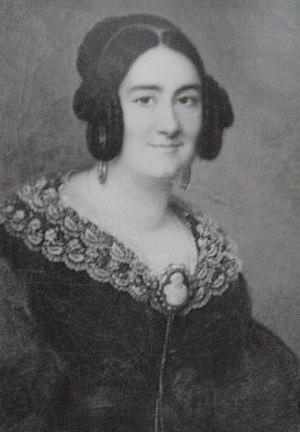
Mme Eglé Rostand-Jourdan (1797-1862)
Bruno-Xavier Rostand, né le 6 octobre 1780 à Marseille et mort le 7 décembre 1860, est un négociant, financier et armateur français.